Political positions of Isko Moreno

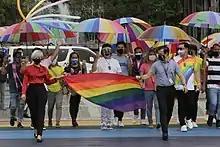
Moreno (right) and then-Vice Mayor Honey Lacuna (left) displaying the LGBTQI flag and walking on the rainbow-colored LGBTQI pedestrian lane in front of the Plaza Rajah Sulayman along Roxas Boulevard, which the city government of Manila inaugurated headed by Moreno, in support of the sector

Moreno is categorically opposed to abortion, reiterating his belief in the "sanctity of life". However, he is open for the government to provide other interventions that would help rape victims "move forward with their lives without harming their child". He is also open to the existing legality of "therapeutic abortion" in the country for medical necessity. Nevertheless, Moreno is in favor for people to freely choose whatever contraception and family planning method they prefer that can be offered by the state.